Second Battle of Passchendaele

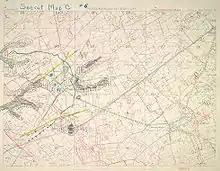

The Corps objectives for 6 November lay along the Green Line, a rough semicircle that ran from Graf House, the centre of the salient in the Canadian line and enclosed Passchendaele and the hamlets of Mosselmarkt and Goudberg to the north-west. The 2nd Canadian Division would send the 6th Canadian Infantry Brigade to attack Passchendaele from the north and a battalion of the 5th Canadian Infantry Brigade to attack from the south. In the 1st Canadian Division sector, the 1st Canadian Infantry Brigade would advance on either side of the Meetcheele–Mosselmarkt road and along the northern corps boundary, one battalion to execute a subsidiary operation against Vine Cottages, a strong-point which the Germans were holding south-east of Vapour Farm. The third stage began at on 6 November, with a preliminary bombardment under largely clear skies; the German counter-bombardment fell mainly behind the advancing troops. Almost everywhere the attack went well for the Canadians. The 2nd Canadian Division encountered most opposition from pillboxes at the north end of Passchendaele but in less than three hours, the village had been secured. The 1st Canadian Division encountered stiff resistance from the defenders of Vine Cottages but by the 1st Canadian Infantry Brigade had reached and consolidated the Green Line.